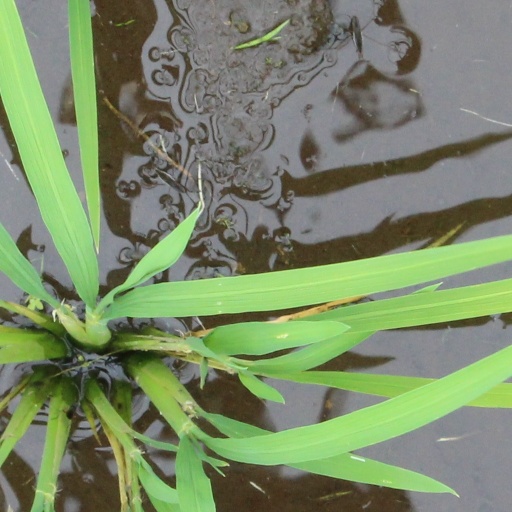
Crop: rice